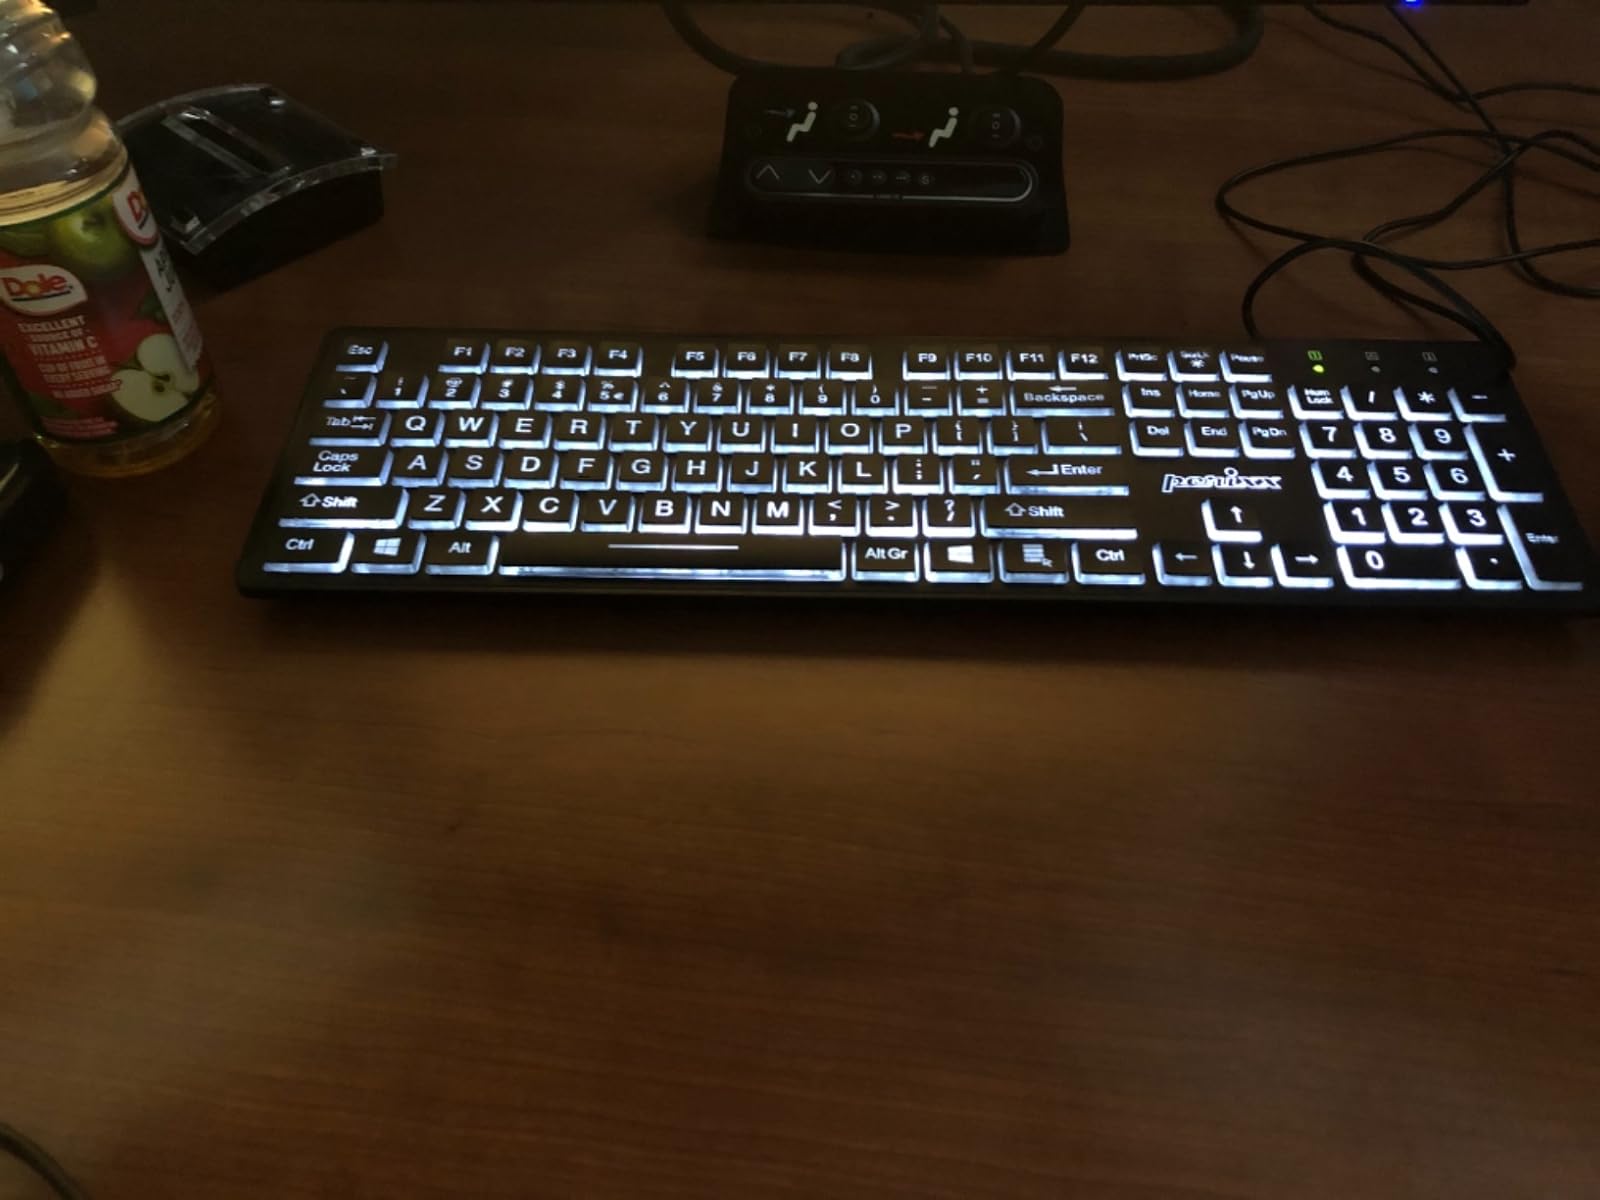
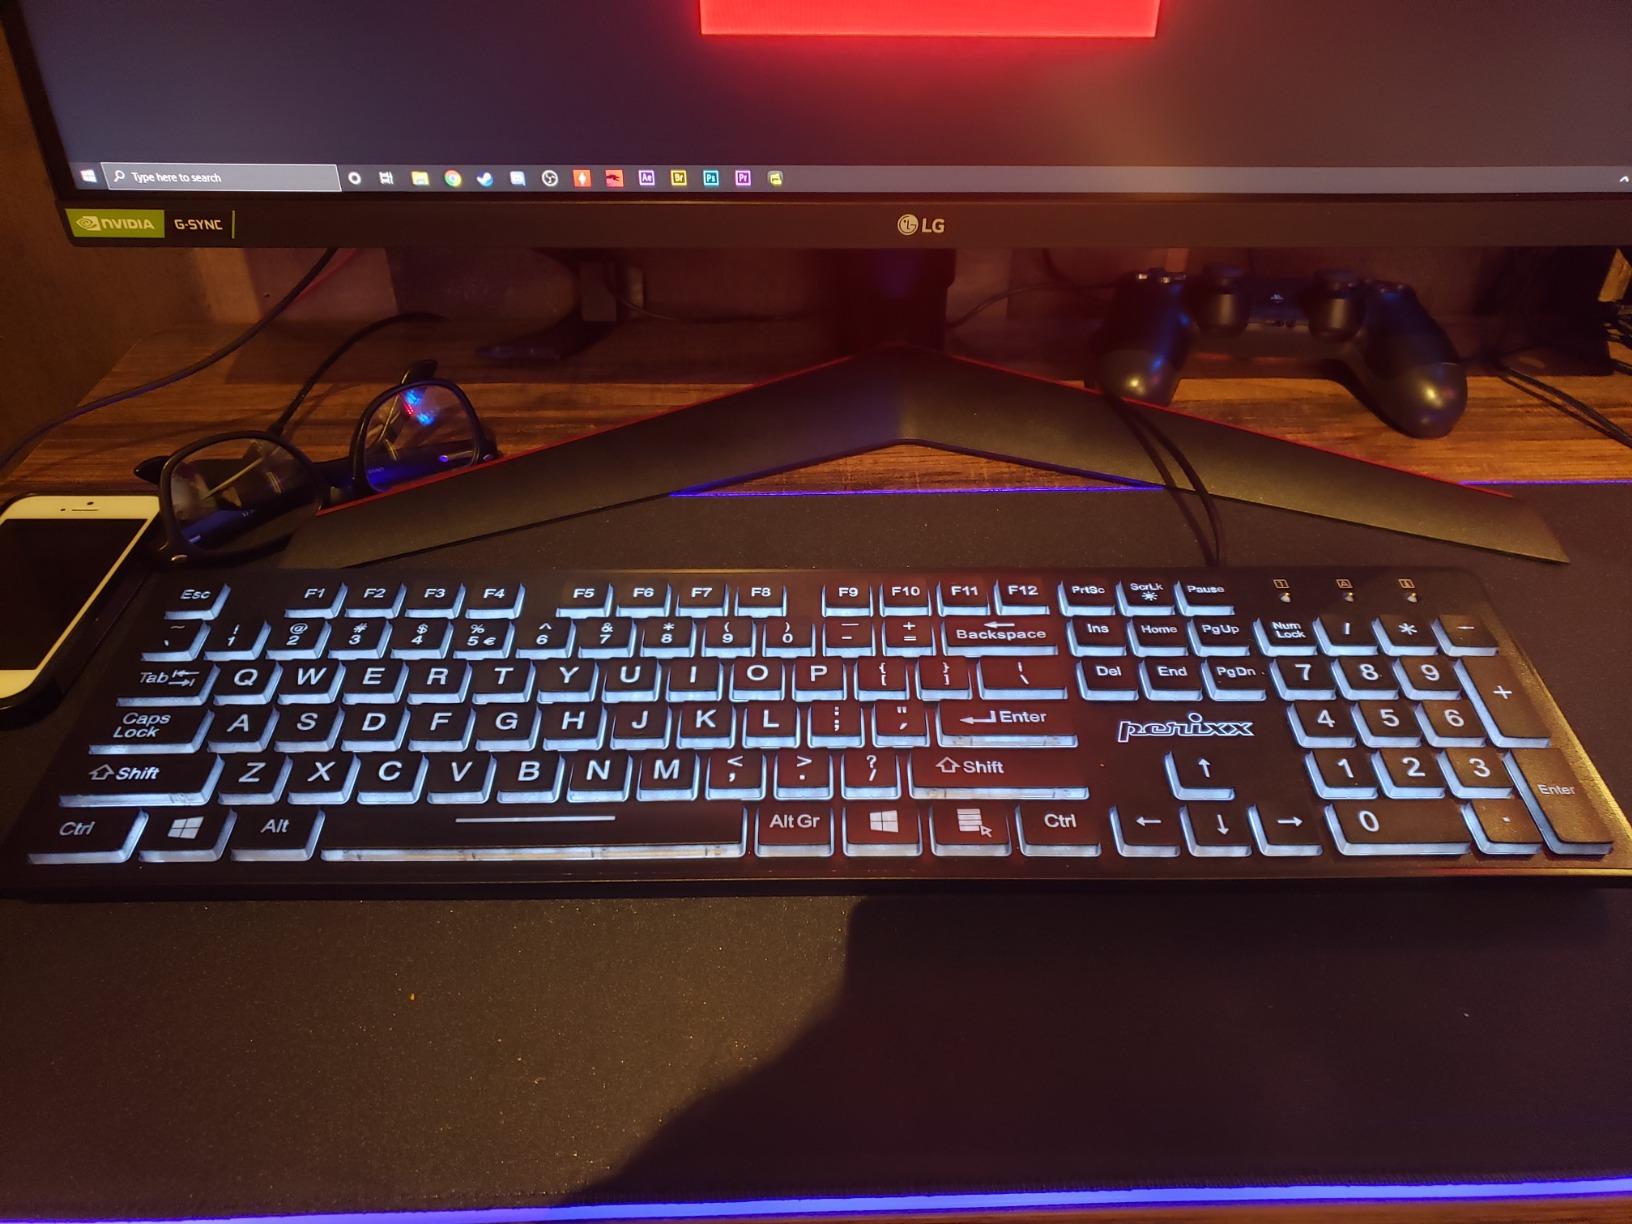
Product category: keyboard
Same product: yes